Onkar Singh

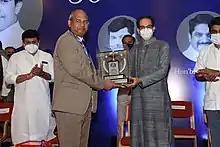
Prof. Onkar Singh receiving ISTE Honorary Fellowship from Hon'ble Chief Minister of Maharashtra, Uddhav Thackeray

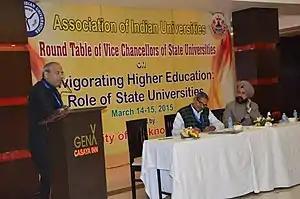
Onkar Singh delivering a talk at Association of Indian Universities Conference

Onkar has authored many books widely used as textbooks in many engineering colleges across India and for general reading.